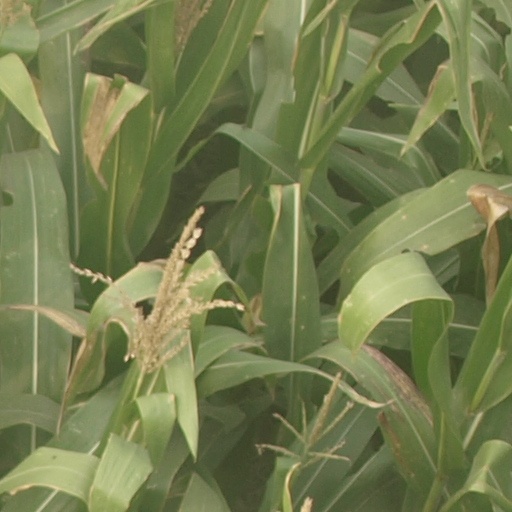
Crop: maize; corn